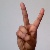
The image shows a hand gesture representing the letter 'V' in Indian Sign Language.